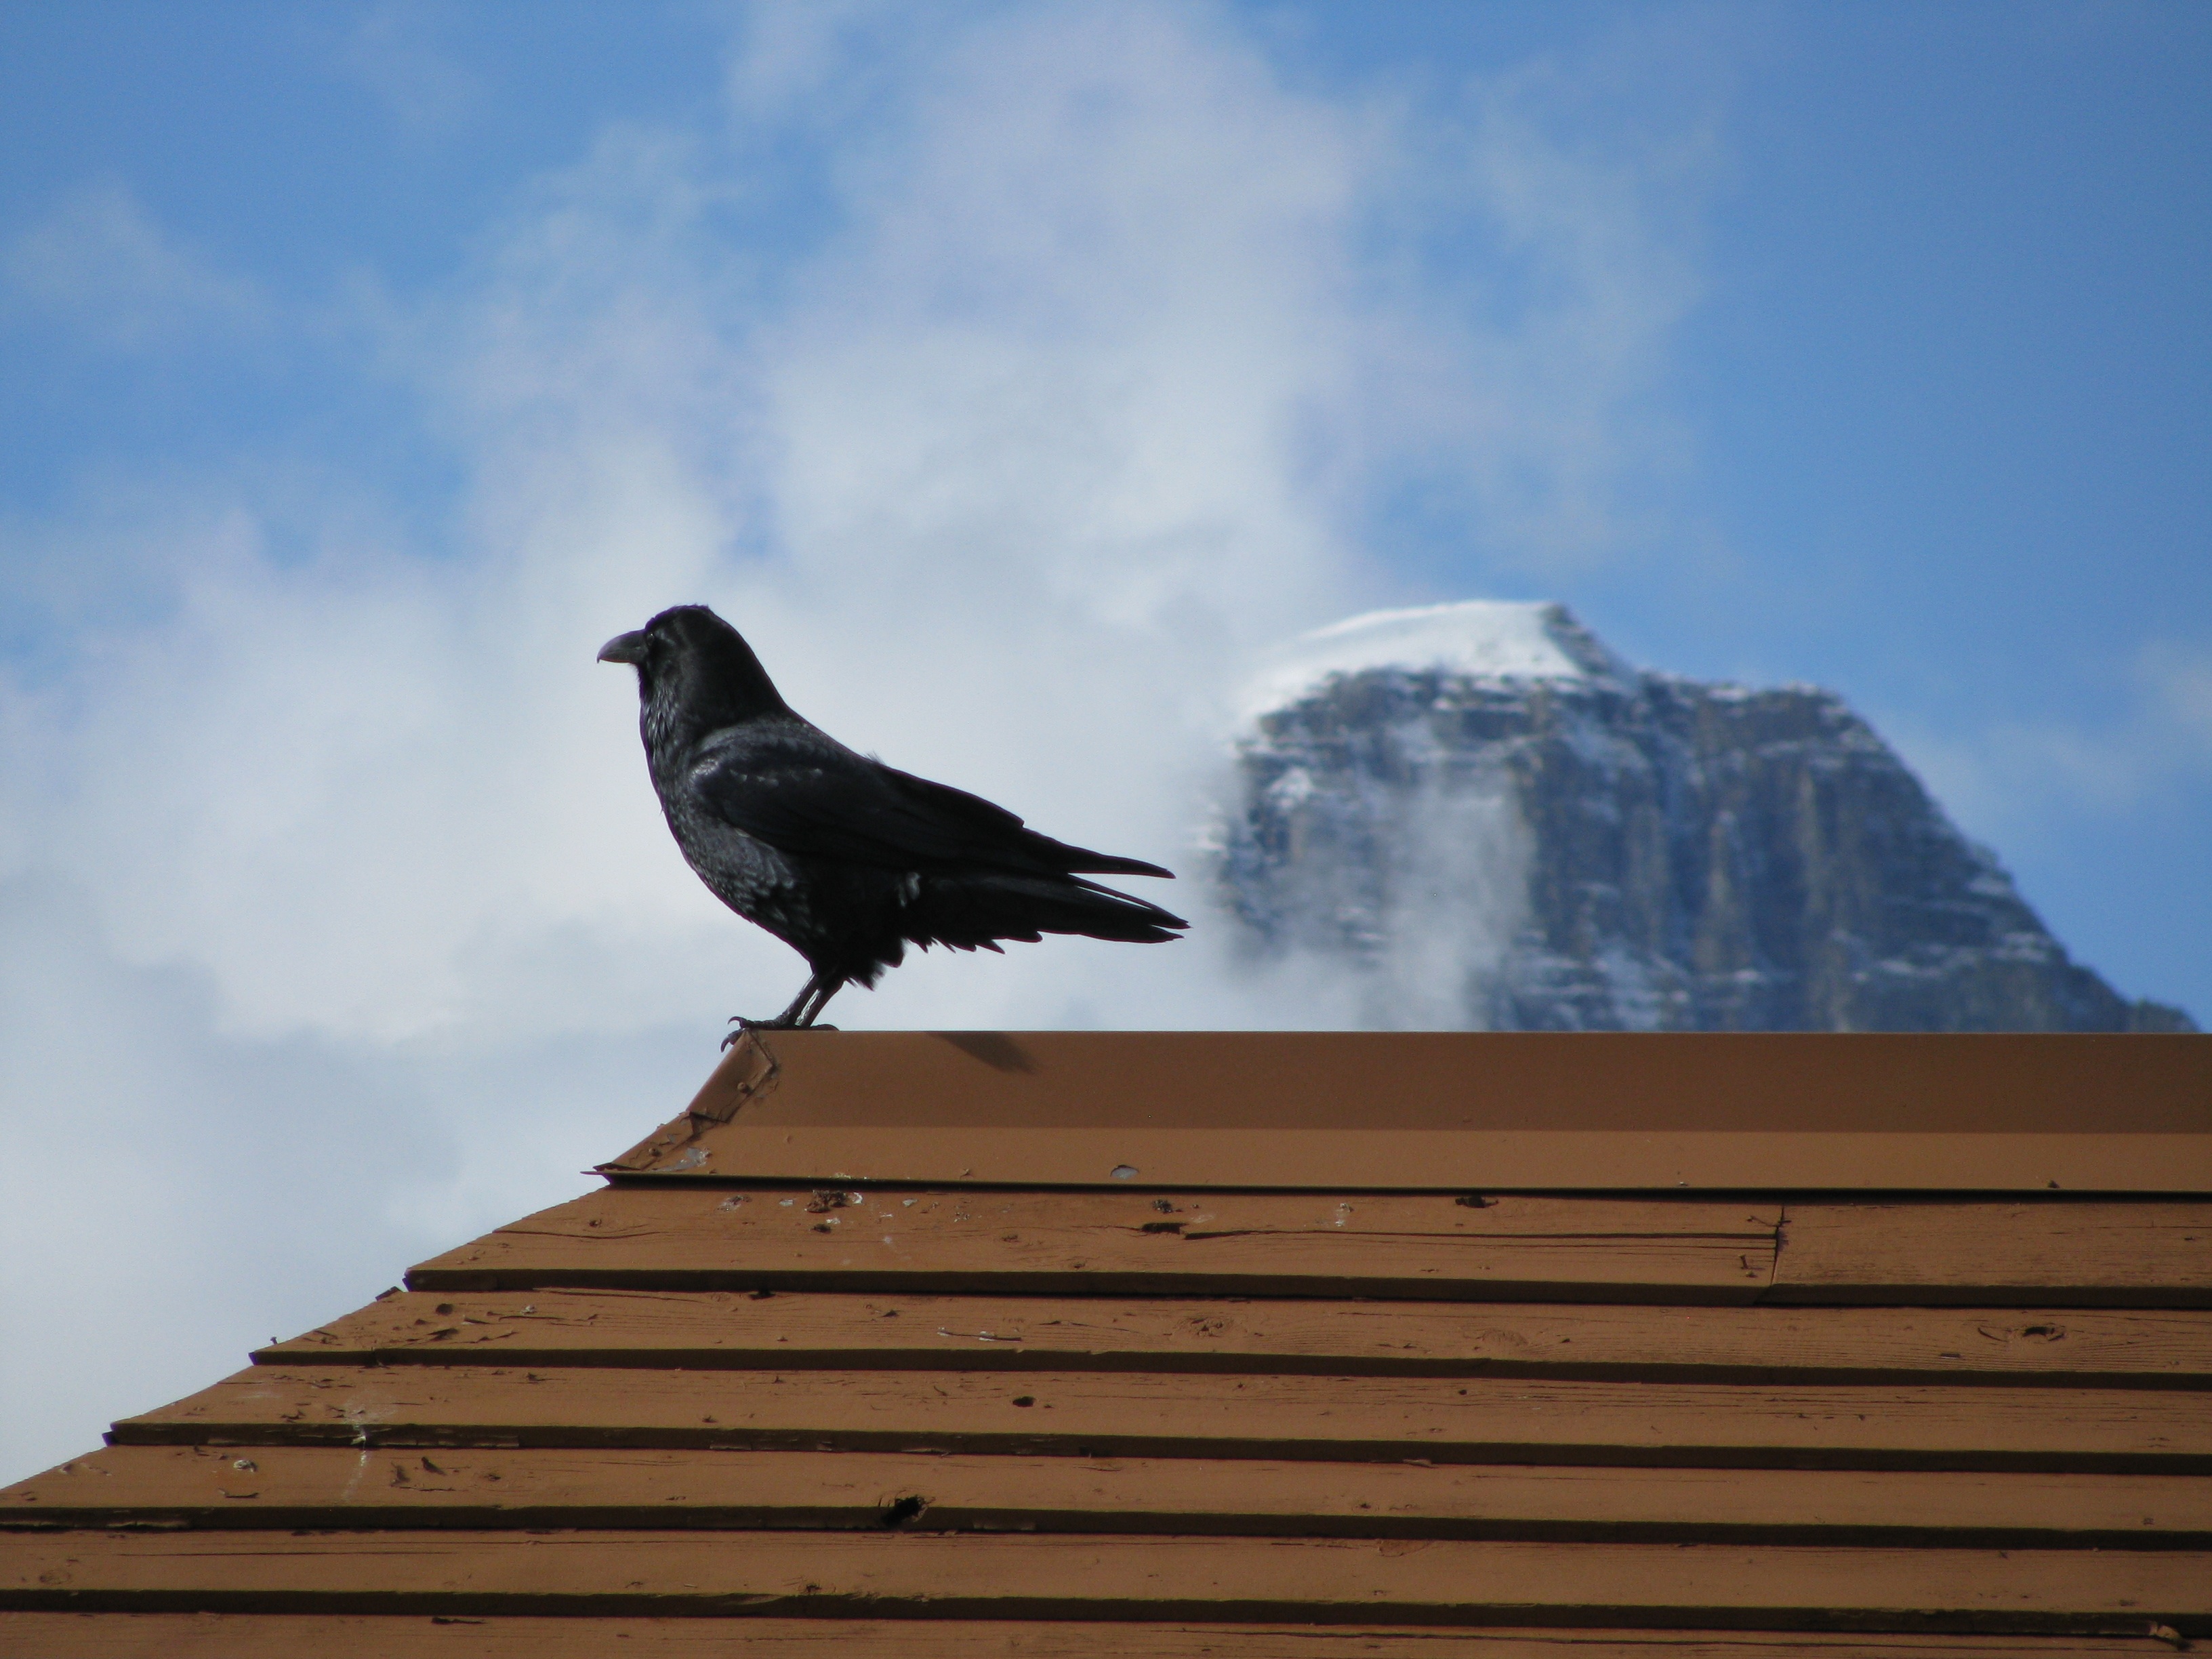
bird, wing, blue, crow, vertebrate, raven, american crow, perching bird, crow like bird